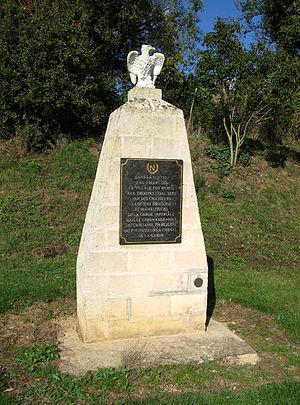
Oulchy-le-Château est une commune française située dans le département de l'Aisne, en région Hauts-de-France.